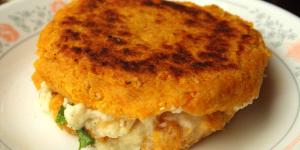
arepa de auyama sin harina de maiz